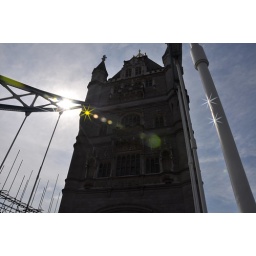
tower bridge in the sunshine